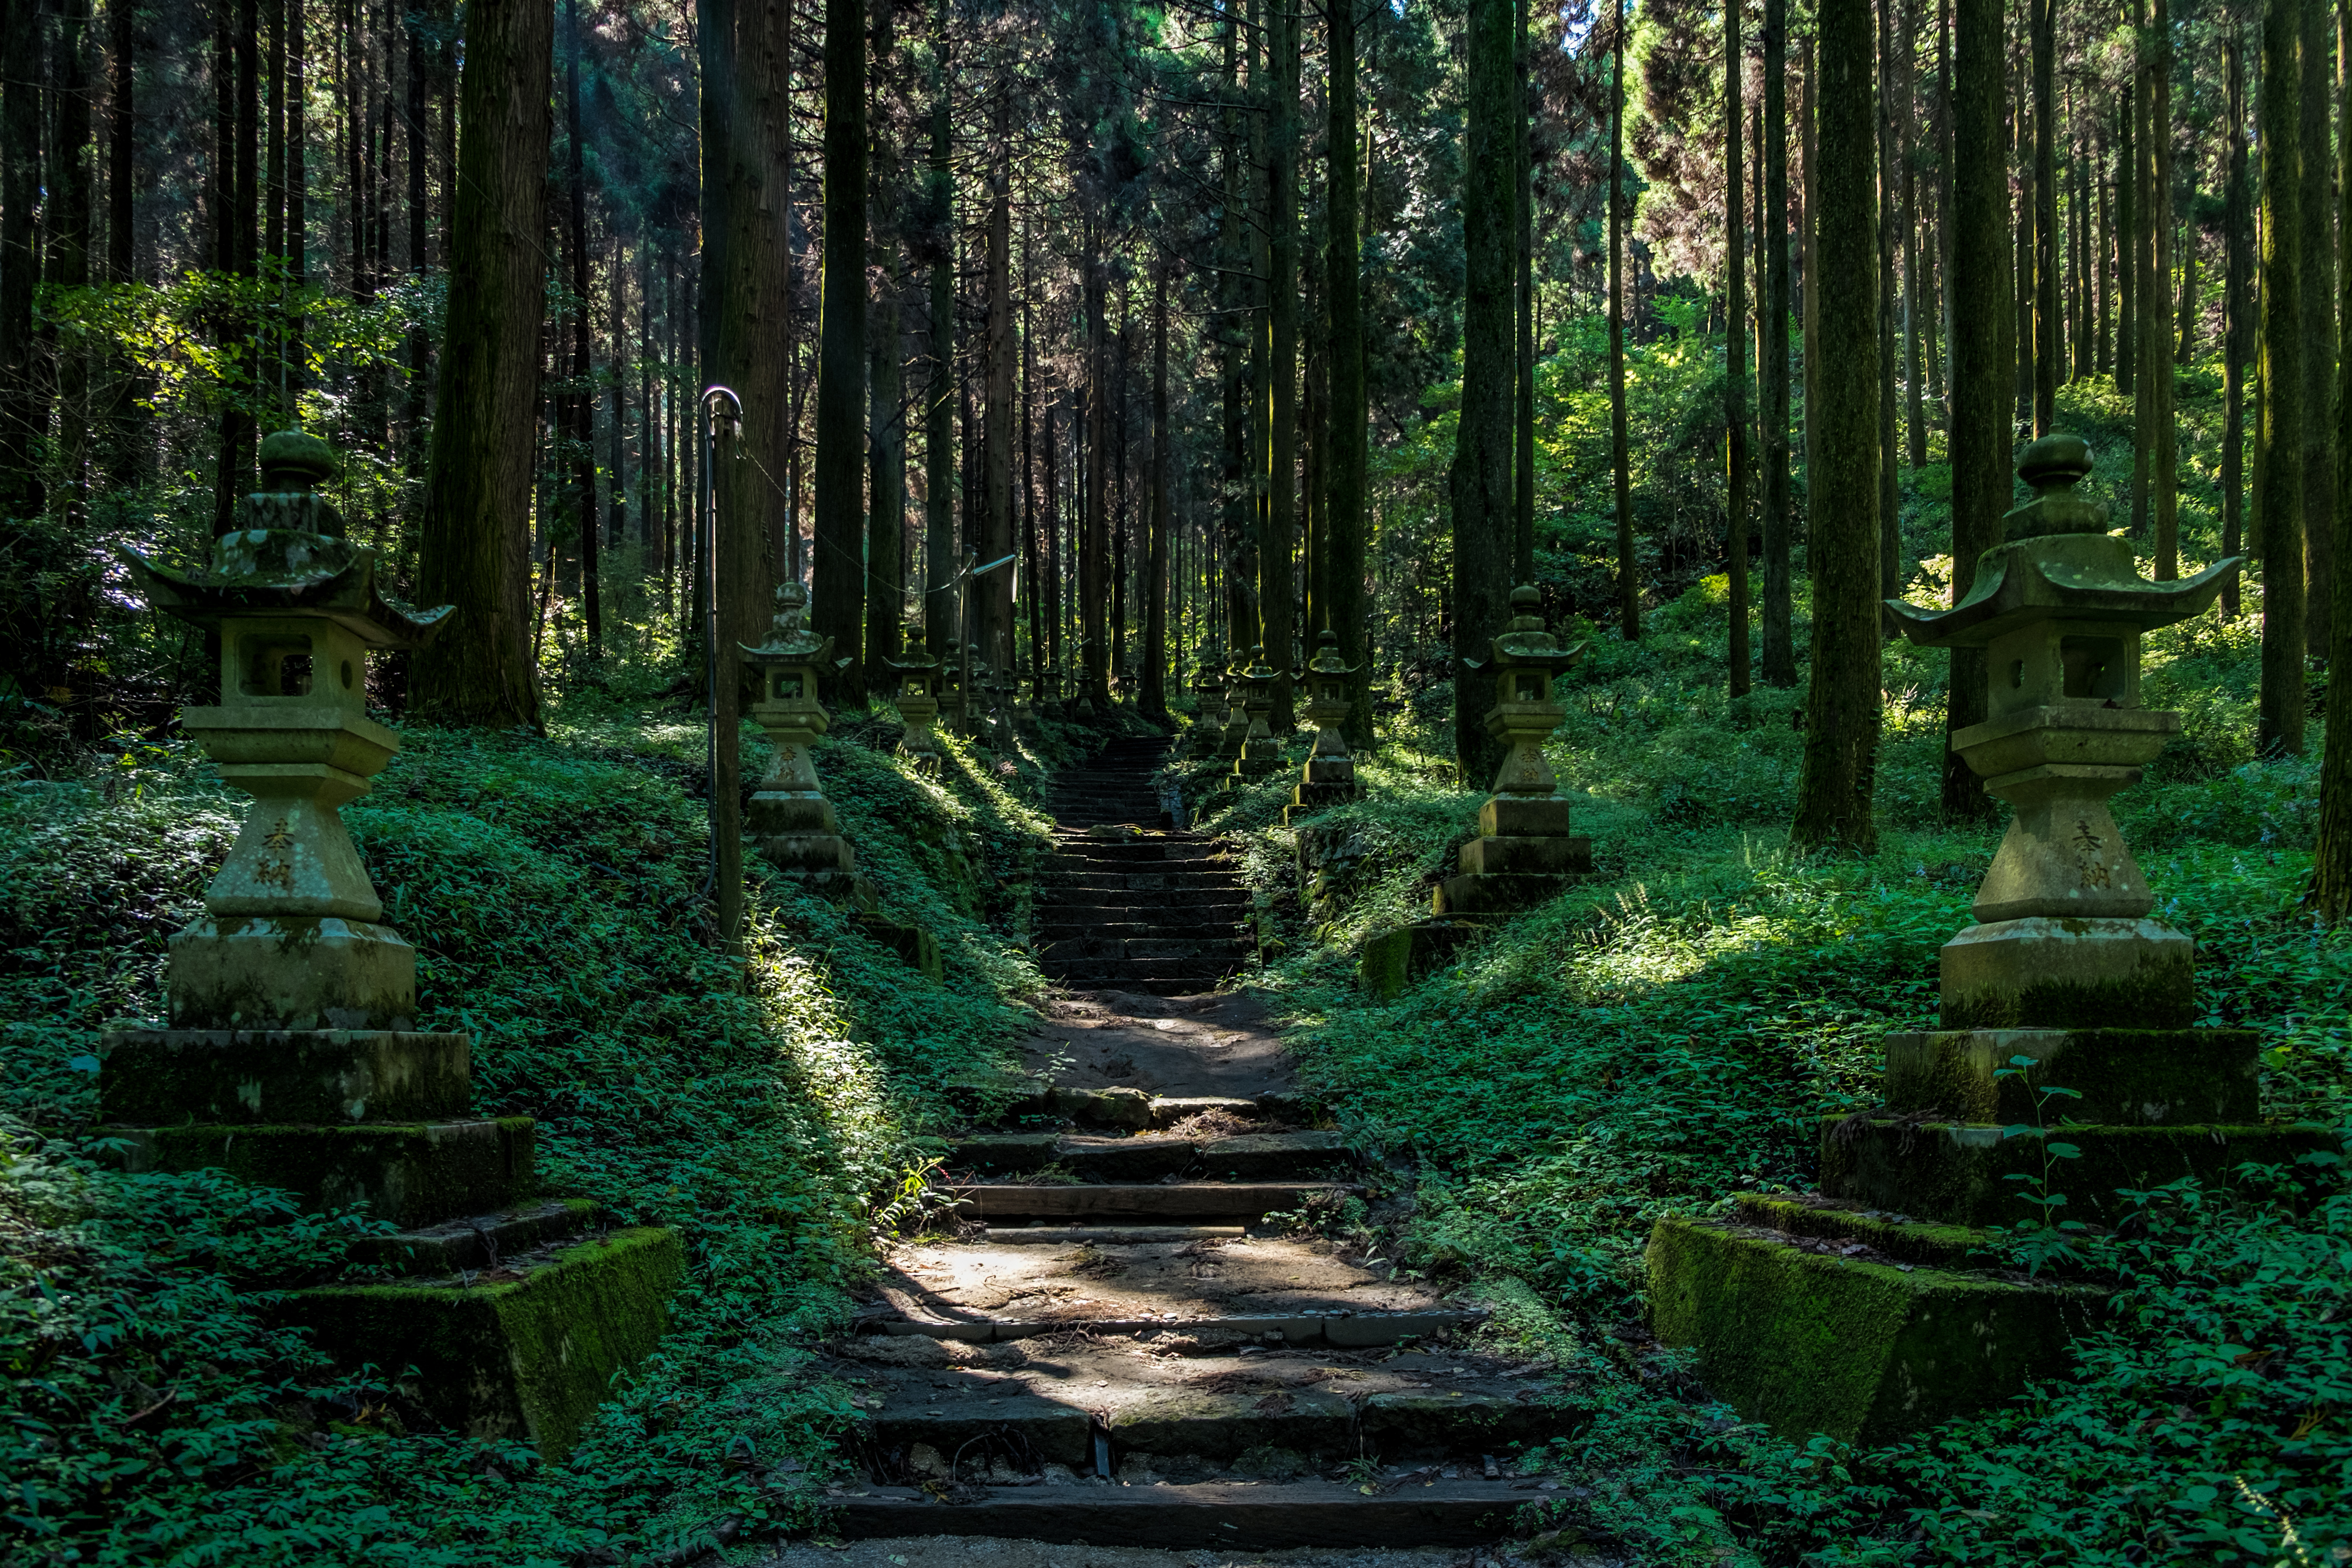
japan, shrine, green, stairs, nature, vegetation, forest, woodland, ecosystem, nature reserve, old growth forest, grove, tree, rainforest, path, jungle, leaf, spruce fir forest, biome, grass, temperate coniferous forest, landscape, tropical and subtropical coniferous forests, plant, state park, temperate broadleaf and mixed forest, valdivian temperate rain forest, moss